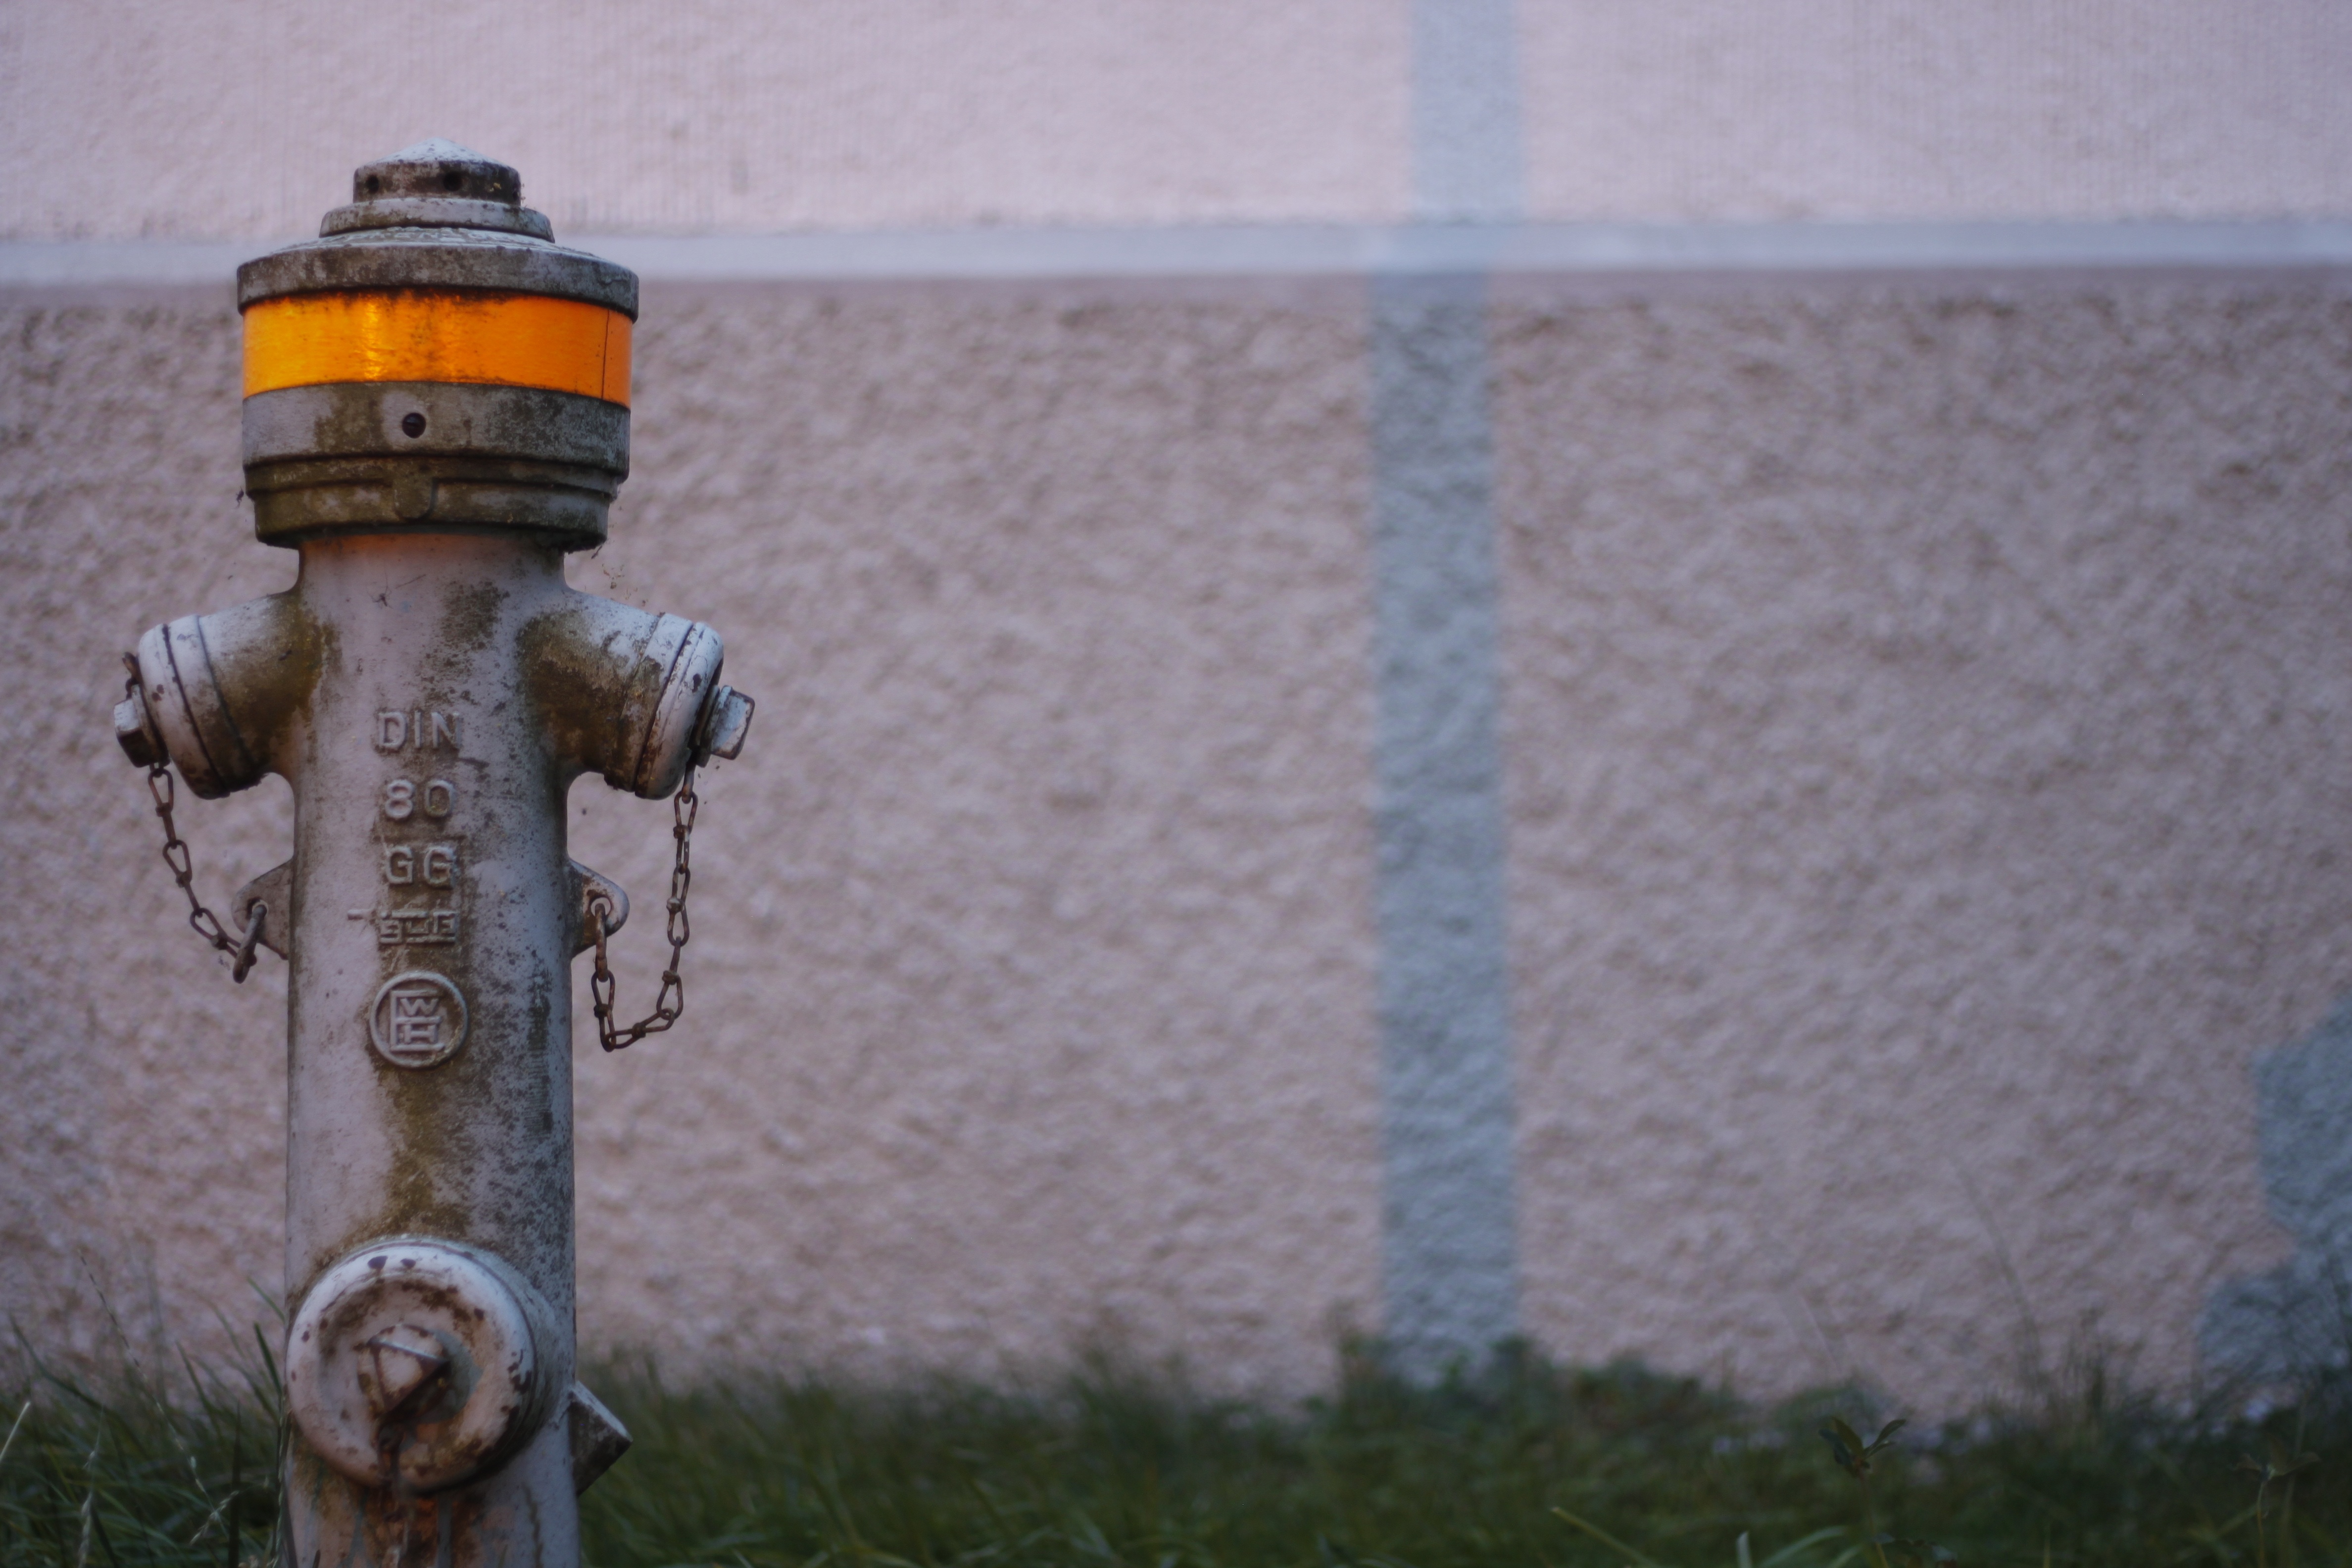
water, grass, sky, wood, street, art, safety, wand, hydrant, pressure